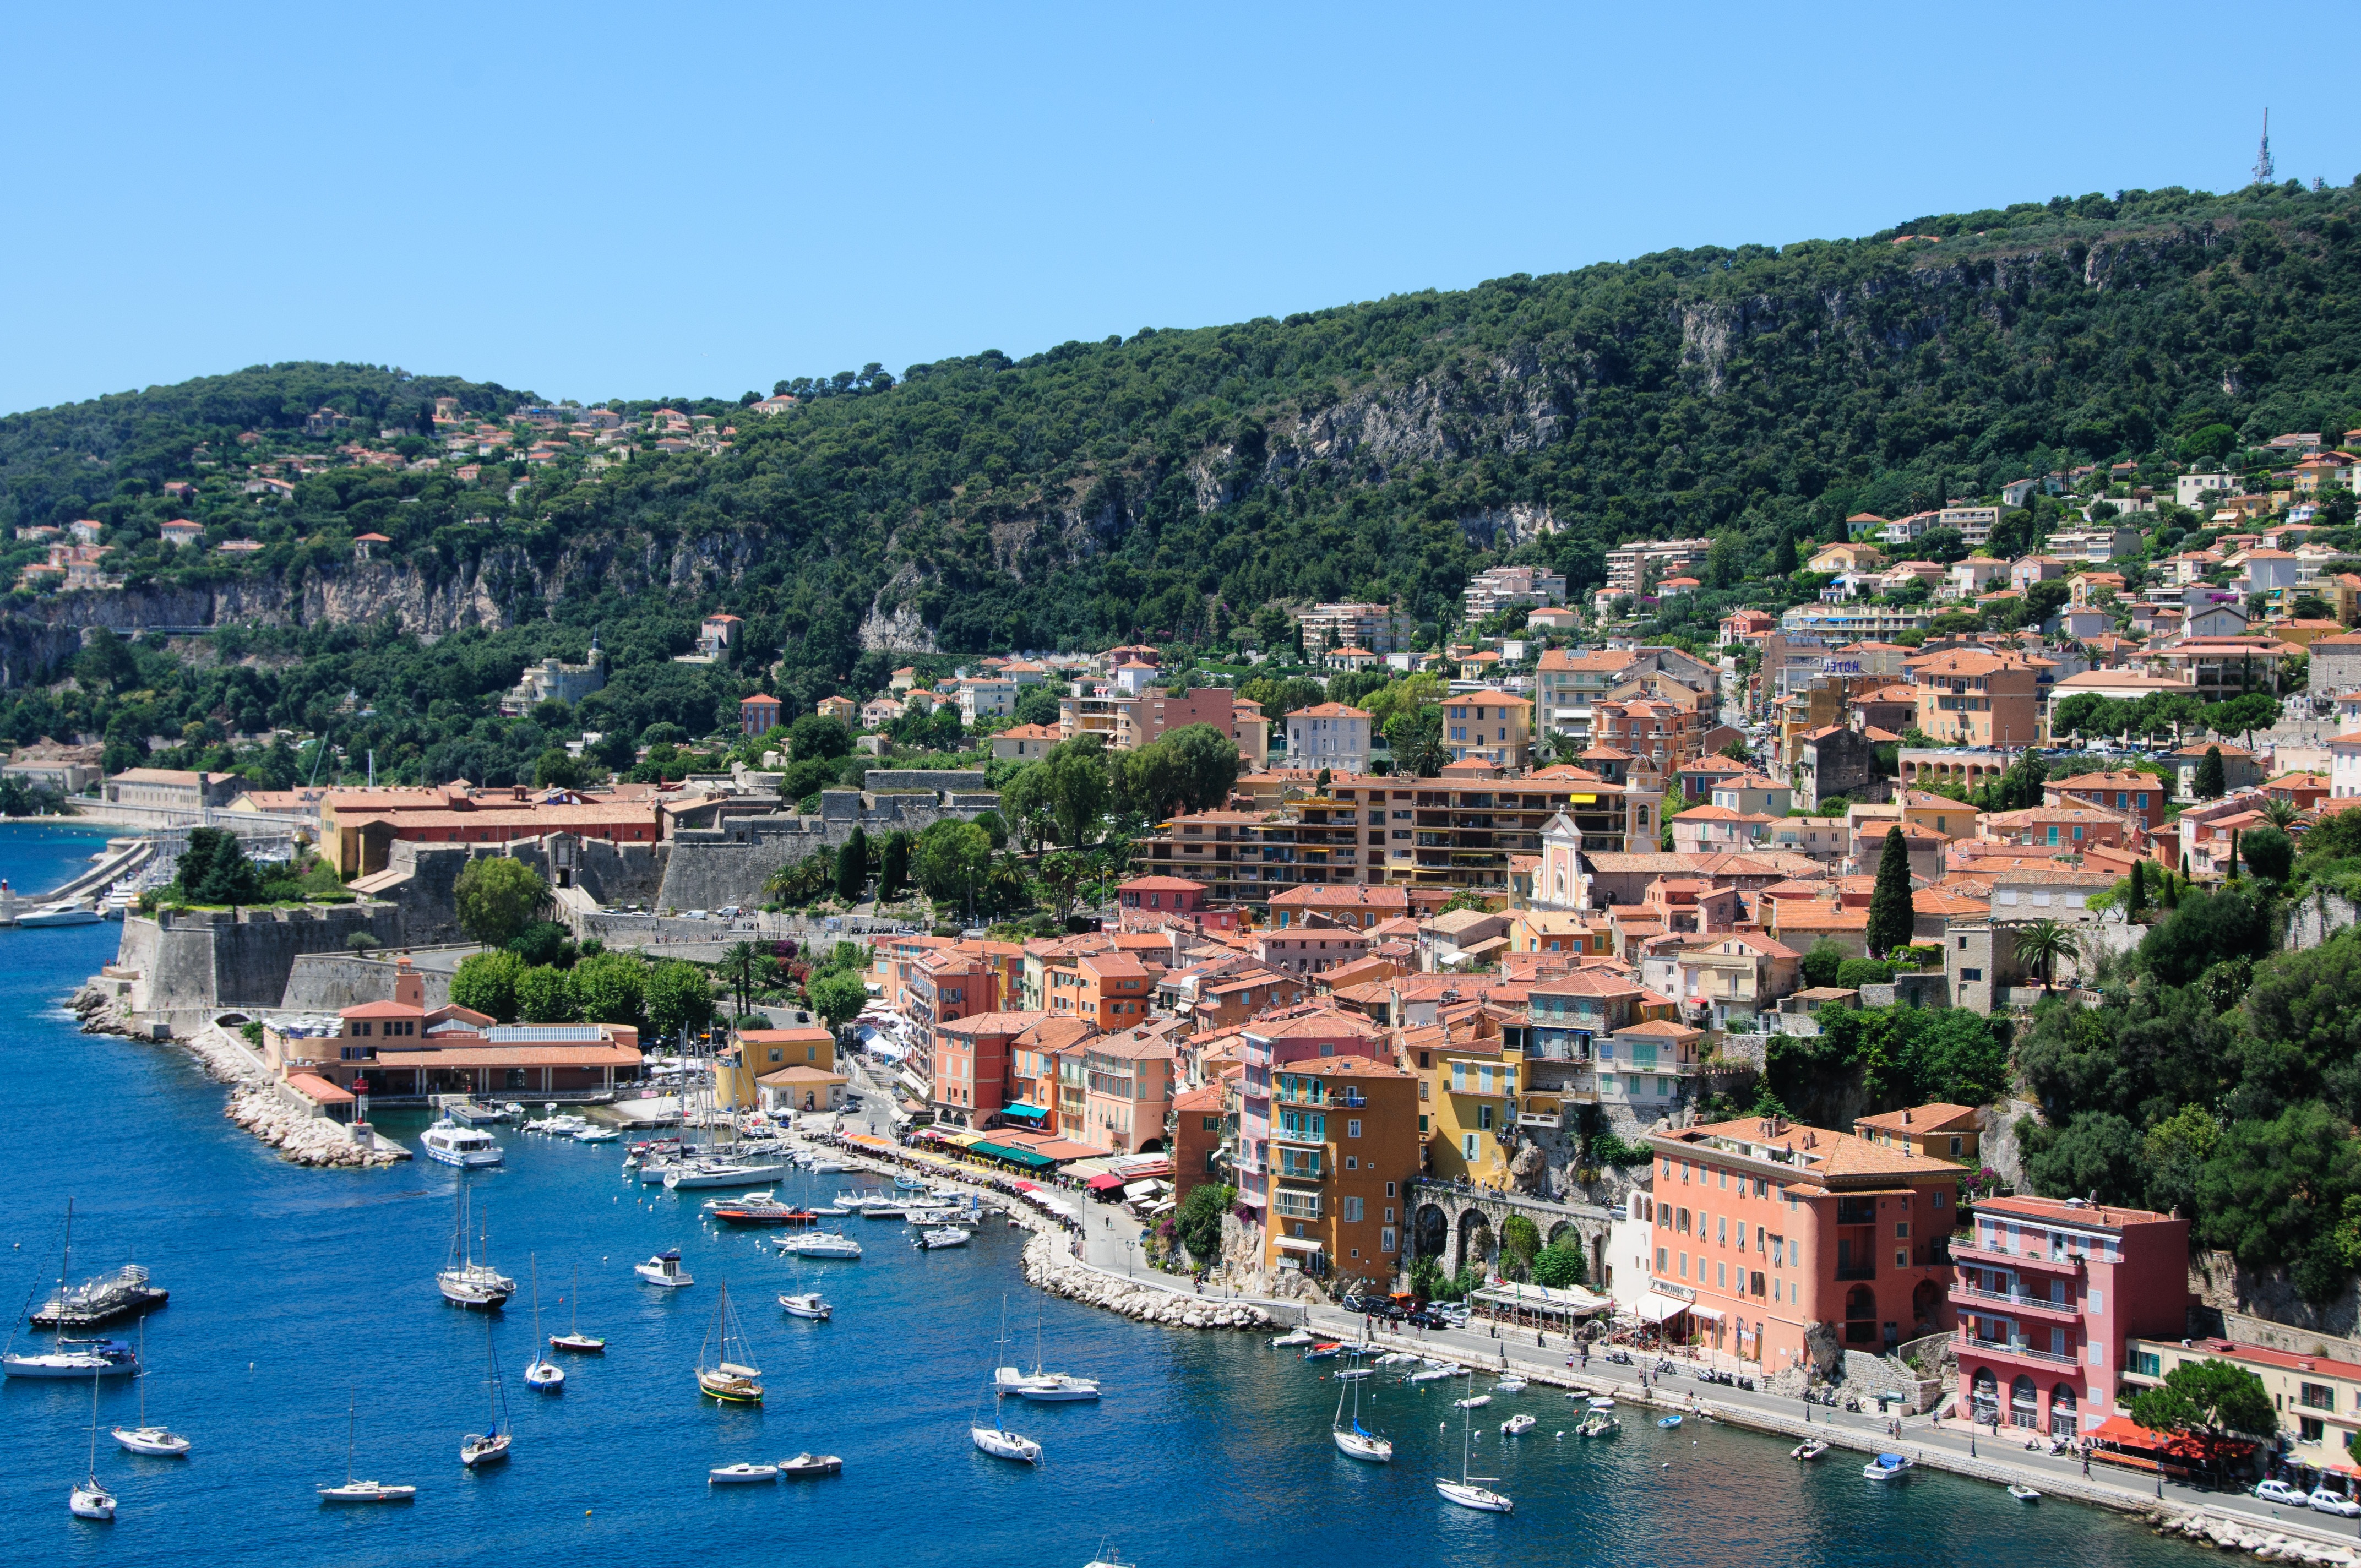
beach, landscape, sea, coast, water, ocean, town, view, river, cityscape, summer, vacation, village, france, mediterranean, holiday, bay, tourism, homes, boats, booked, aerial photography, villefranche sur mer, geographical feature, human settlement